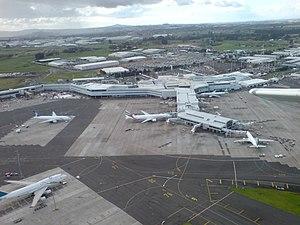
Voici une liste des aéroports les plus achalandés de Nouvelle Zélande par nombre de passagers et par mouvements d'avions. Le nombre de passagers est calculé annuellement à la fin de l’exercice pour la majorité des aéroports.